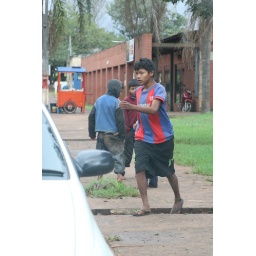
Homeless boy outside the bus terminal in Cuidad del Este.